Sid Espinosa

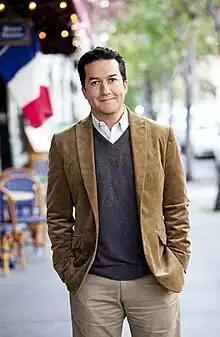
Sid Espinosa on University Ave. in Palo Alto, CA.

Sid Espinosa (born May 24, 1972) is an American businessman and politician. He is the former mayor of Palo Alto, CA, notably the first Hispanic to be elected to public office in that city's history, and at 38 years old at the time he was elected, he was one of the city's youngest mayors. He is also the Director of Corporate Citizenship for Microsoft Corporation in the Silicon Valley.